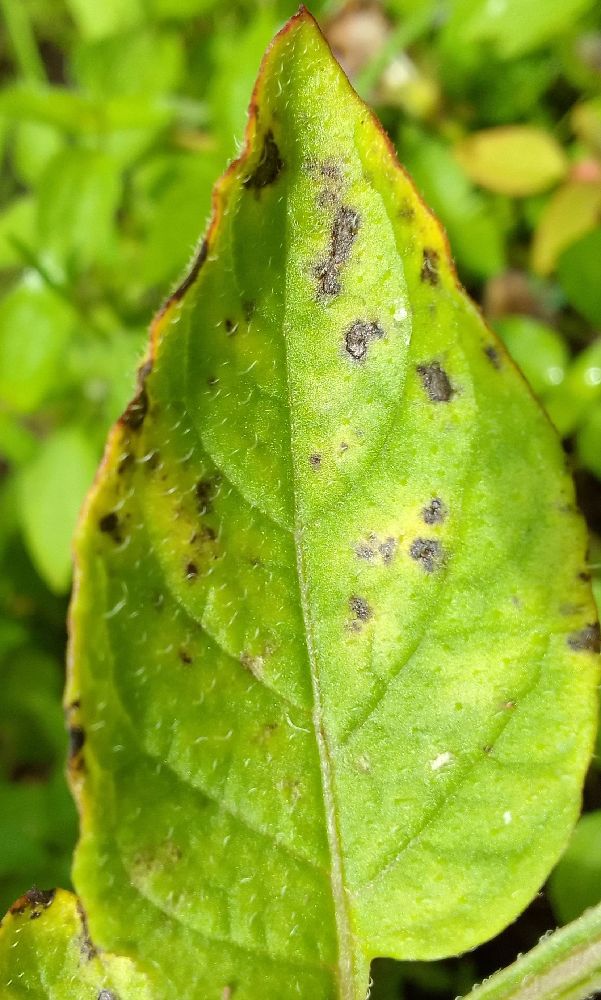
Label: Early blight